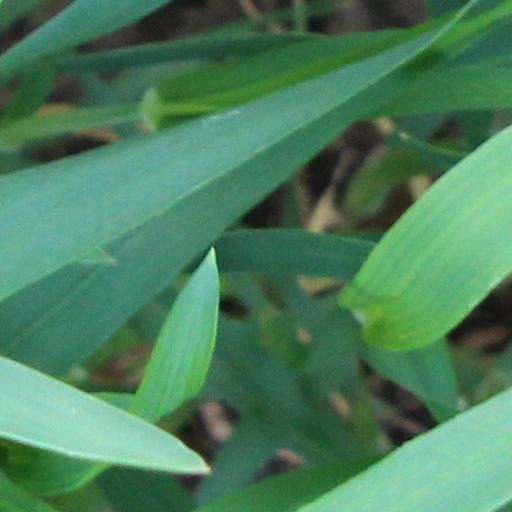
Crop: wheat